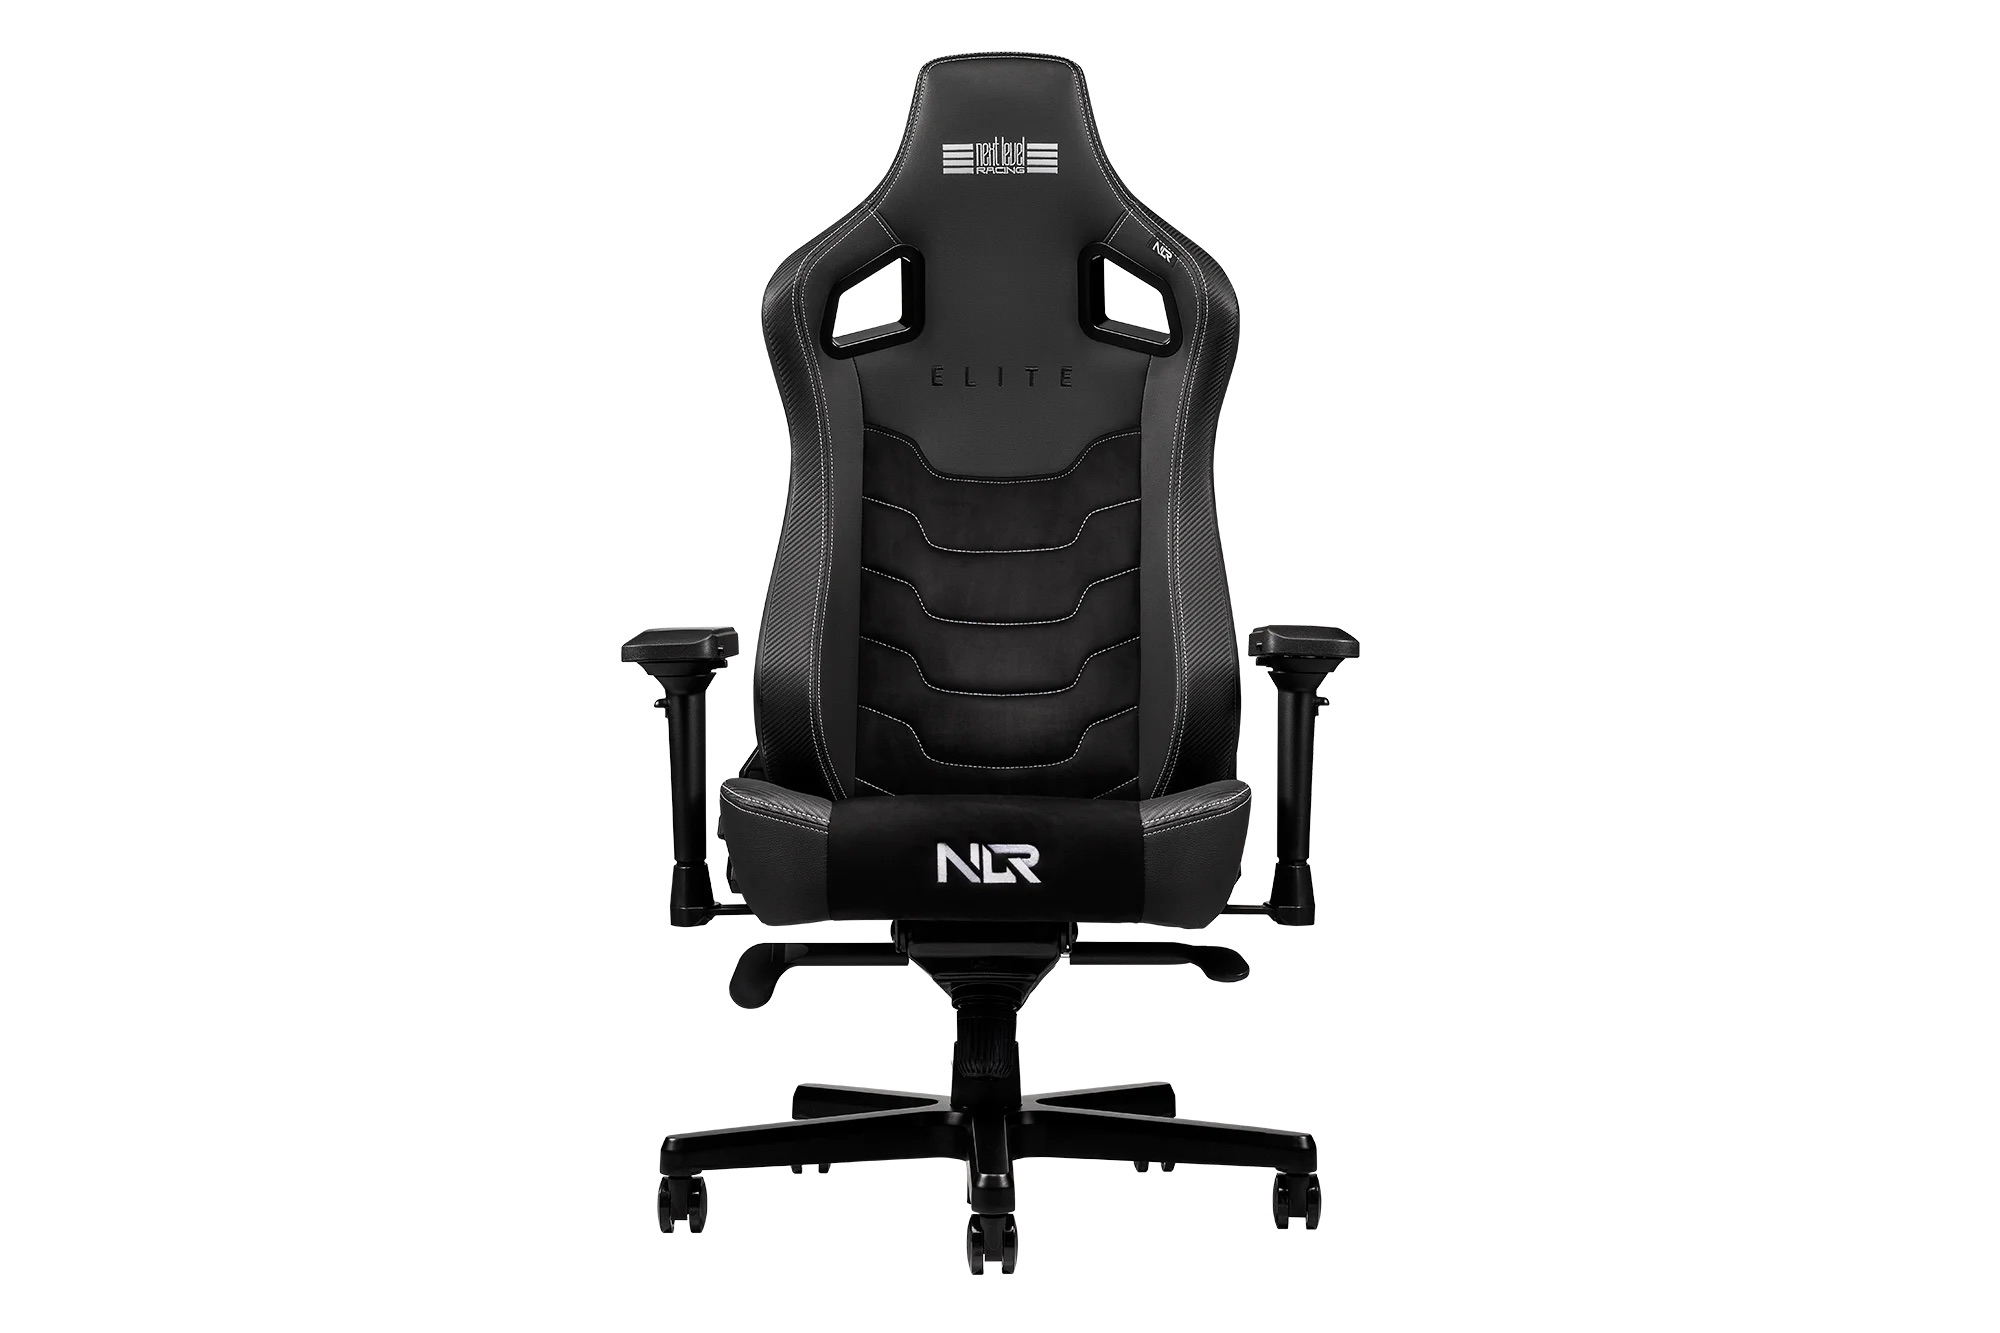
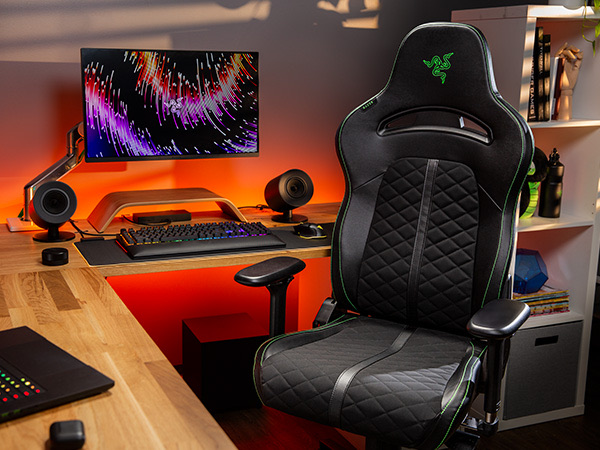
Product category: items_chair
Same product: no